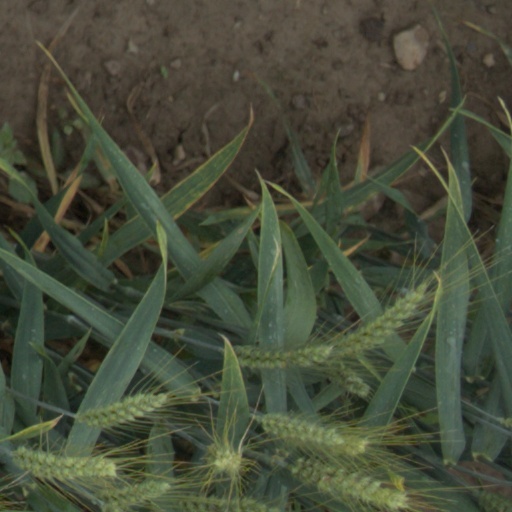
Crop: wheat